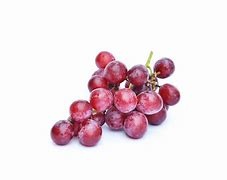
Label: grape